The Time (Xu Weizhou album)

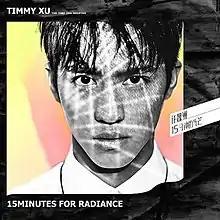
The Time · 2nd quarter album cover

Xu released the whole 2nd quarter on October 20, 2017; same day of his 23rd birthday for free online. It consists of 3 songs, namely: "Glory", "Between Us" and "It's Always You".